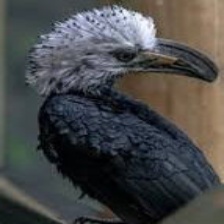
Species: WHITE CRESTED HORNBILL
Scientific name: TROPICRANUS ALBOCRISTATUS
ImageNet parent category: hornbill